Transport in Macau

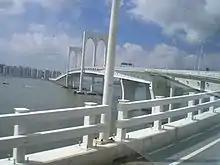
Macau Sai Van Bridge.

Air service in Macau began in the 1930s with Pan American Airways operating seaplanes from Macau to Hong Kong and lasted until 1941. In 1948 Cathay Pacific Airways commenced Hong Kong to Macau seaplane service under their subsidiary Macau Air Transport Company (MATCO). MATCO operated from the Outer Harbour Terminal along Avenida da Amizade to Kai Tak Airport in Hong Kong. The scheduled passenger service continued until 1961 when MATCO ceased operations.